Armando Normand

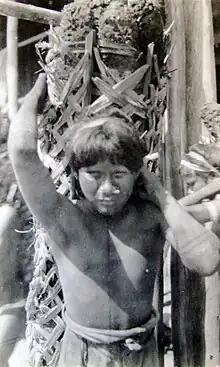
An indigenous youth carrying a load of rubber, either from the Matanzas or Entre Rios station.

Enslaved locals were expected to gather between of rubber in a "fabrico" depending on their assigned quota. The indigenous people marched along with their loads of rubber to Matanzas from areas in the forest that were, in some cases, a ten-to-twelve hours distance by foot. The land route to deliver rubber from Matanzas to La Chorrera was estimated by Casement to be , and could take "four to five days of hard marching" to traverse by the Barbadian men, which escorted the indigenous workers.